ATP phosphoribosyltransferase

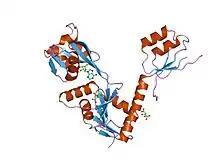
structure of the e.coli atp-phosphoribosyltransferase

In enzymology, an ATP phosphoribosyltransferase is an enzyme that catalyzes the chemical reaction